The Global Interior

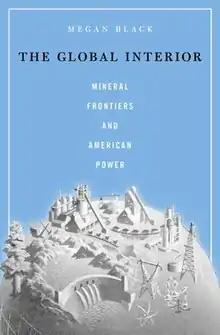

The Global Interior: Mineral Frontiers and American Power is a 2018 book by Megan Black, Associate Professor of History at MIT. The book documents the history of the U.S. Department of the Interior and its role in American imperialism.